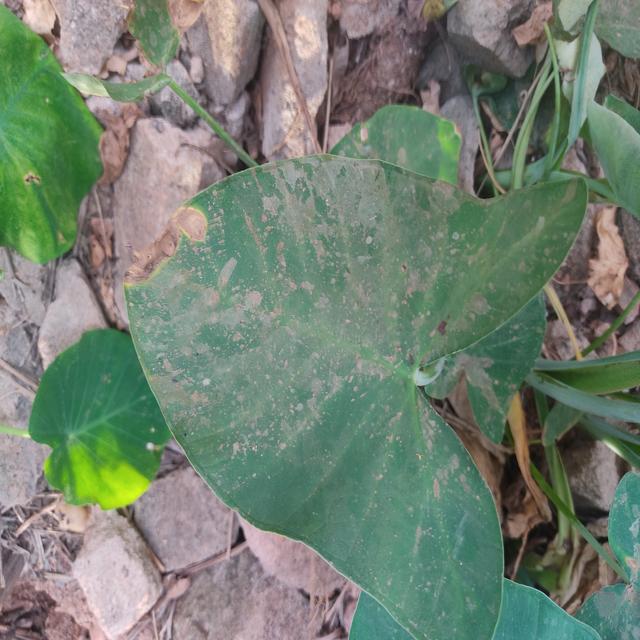
Label: Mid_Blight